John E. Woodard

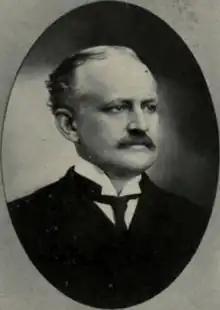
Woodard in 1904 publication

John Exum Woodard (May 8, 1855 – March 4, 1928) was an American politician and lawyer from North Carolina. He served as mayor of Wilson, North Carolina, in 1882. He served as a member of the North Carolina House of Representatives from 1884 to 1885 and as a member of the North Carolina Senate, representing the 7th district from 1900 to 1904.